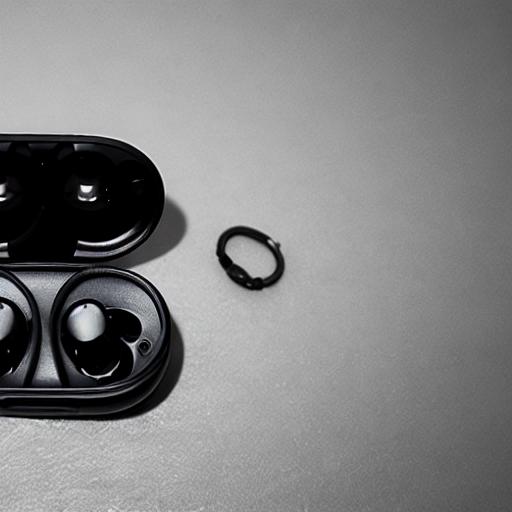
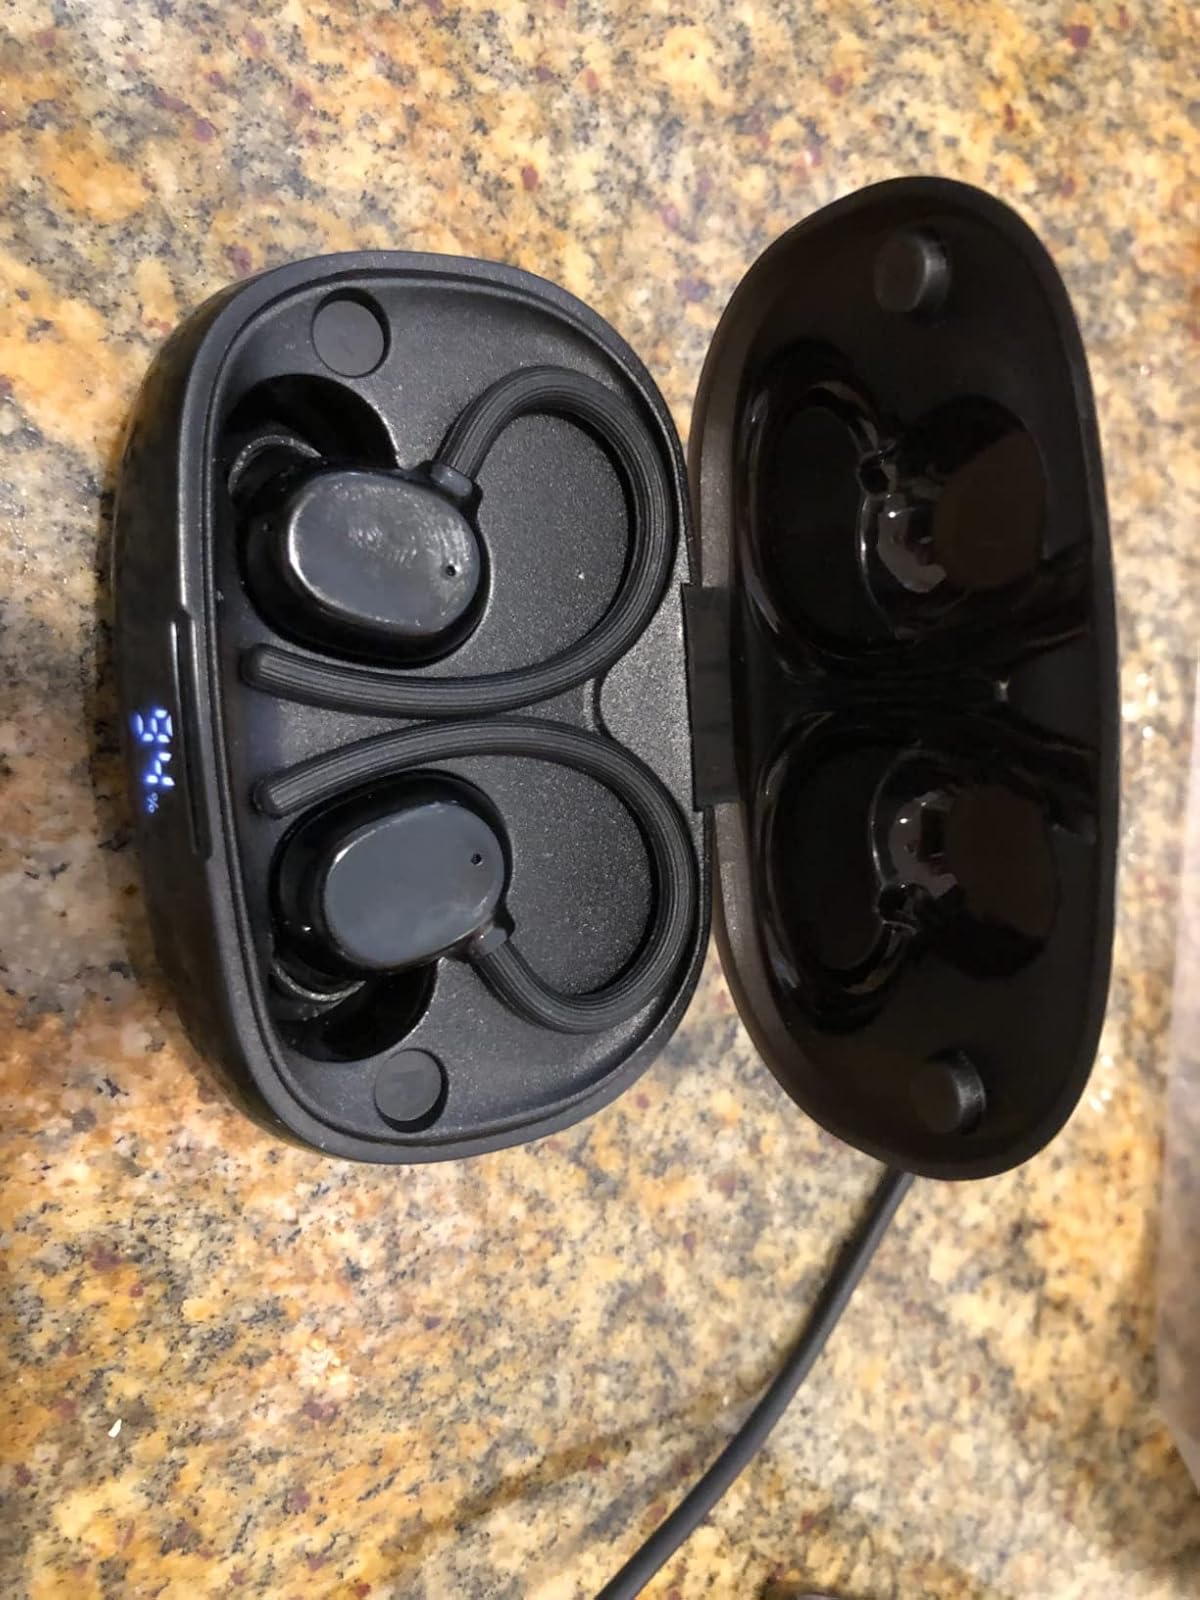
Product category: earbuds
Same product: no